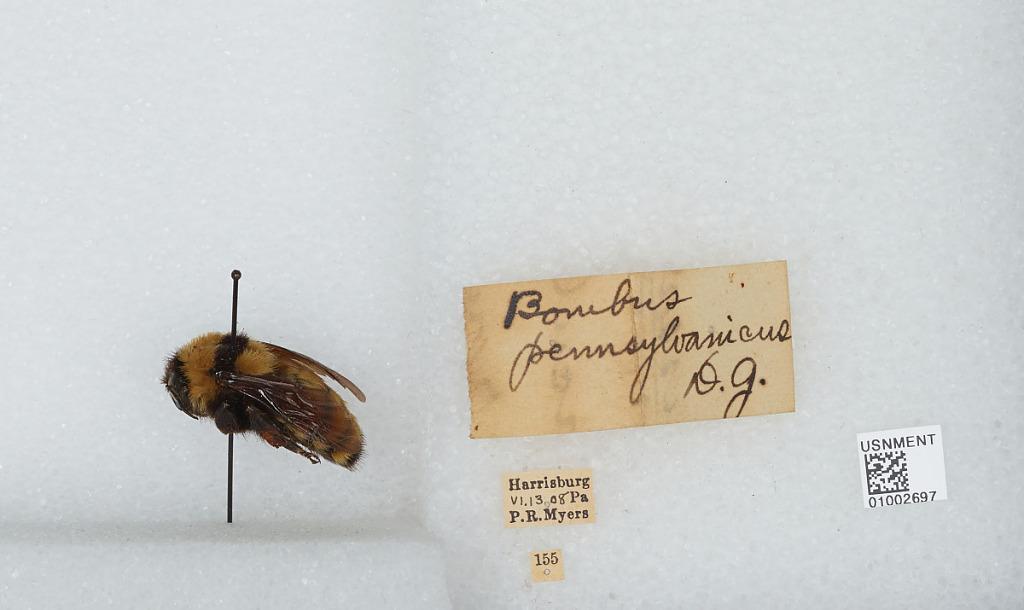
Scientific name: Bombus (Fervidobombus) fervidus fervidus (Fabricius)
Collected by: P. Myers
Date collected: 1908-6-13
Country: United States
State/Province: Pennsylvania
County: Dauphin
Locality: Harrisburg
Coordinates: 40.2737, -76.8844